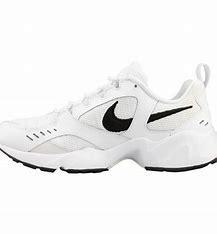
Brand: Nike
Model: Air Heights